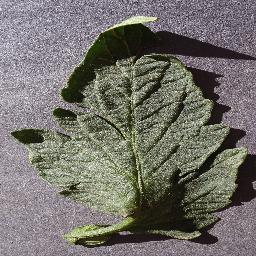
Label: Tomato___healthy